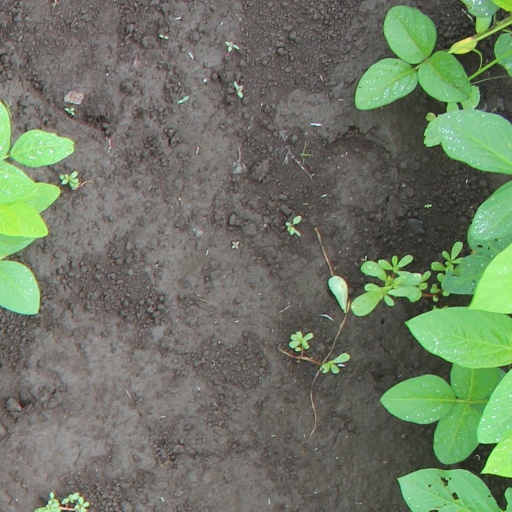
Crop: soybean